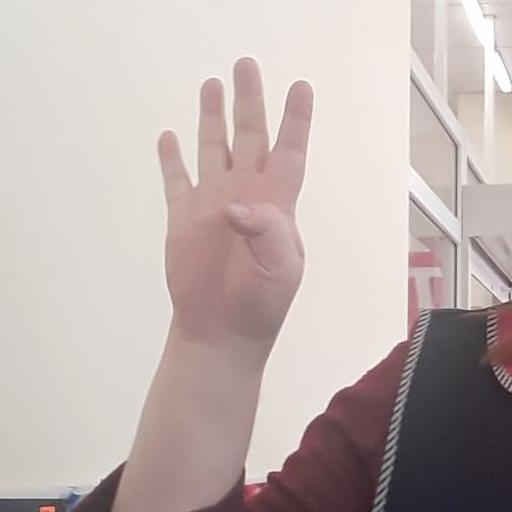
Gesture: four